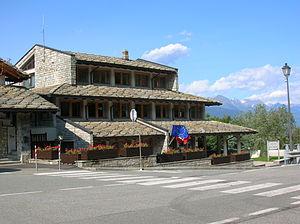
Brissogne est une commune italienne alpine de la région Vallée d'Aoste.